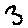
Label: 3